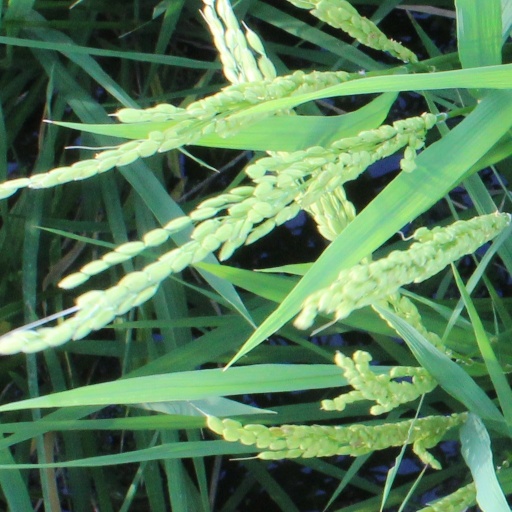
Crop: rice